Describe the emotion expressed in this image:  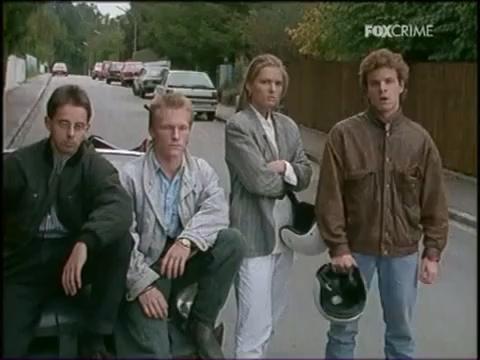
This person displays Suffering, valence and arousal with low intensity.